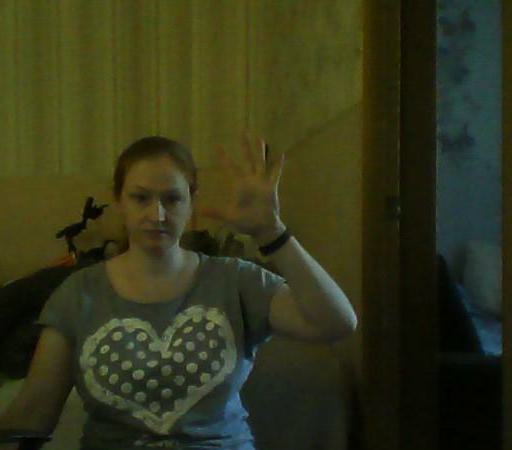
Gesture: palm